Bishopsbourne railway station

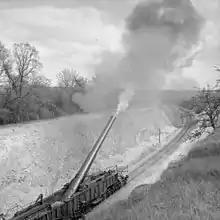
The Boche Buster firing near Bishopsbourne on 7 May 1941.

Passenger services between and were withdrawn on 1 December 1940 and the line was placed under military control. The military established block posts at and Bishopbourne, under the control of the Royal Corps of Signals. The station remained open to freight during the war. A passing loop was installed in Bourne Tunnel, mile (1.21 km) south of Bishopsbourne on which was kept a BL 18-inch railway howitzer, nicknamed the "Boche Buster". It had a range of . A curved siding was constructed at Charlton Park, south of Bishopsbourne from which the gun was fired. Military control was relinquished on 19 February 1945. The War Department ground frames and points were decommissioned on 2 May 1946. The Elham Valley Railway closed on 1 October 1947. After closure the station has been converted to a private house.